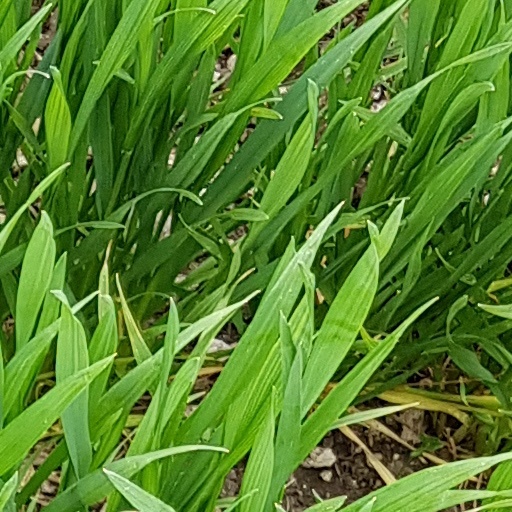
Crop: wheat